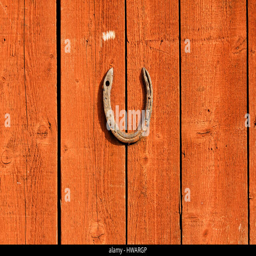
old rusty horseshoe hanging on a brown wooden door